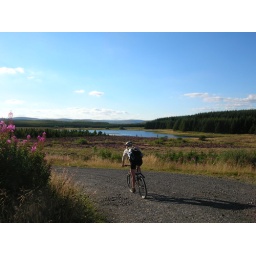
Off road to John 0 Groats from Lands End off road on mountain bikes. 2000km in twenty days.